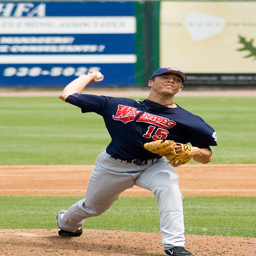
A man with a glove that is in the dirt.
a man getting ready to throw a ball
a man playing baseball on the field and ready to through it
a man playing baseball in the middle of a pitch
 A baseball player preparing to throw a ball.